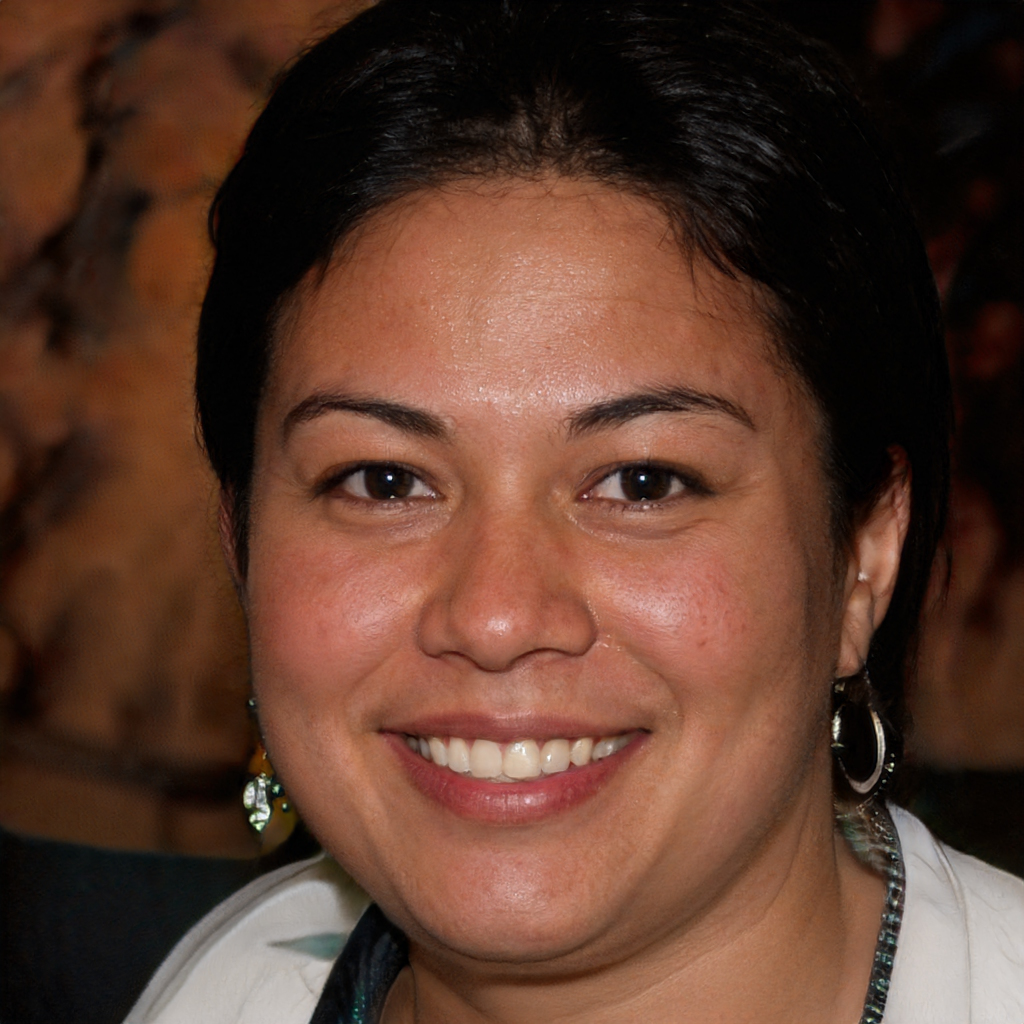
Label: Colored